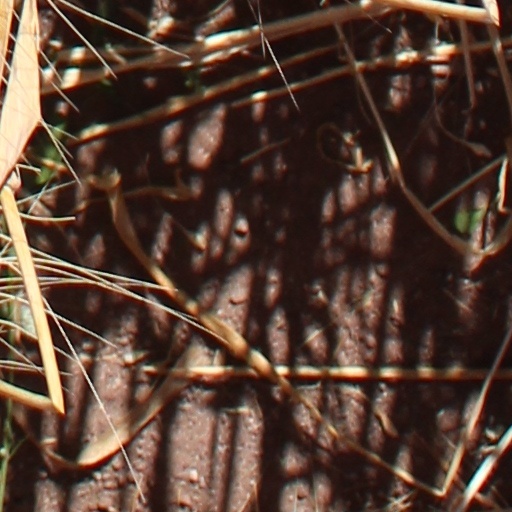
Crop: wheat